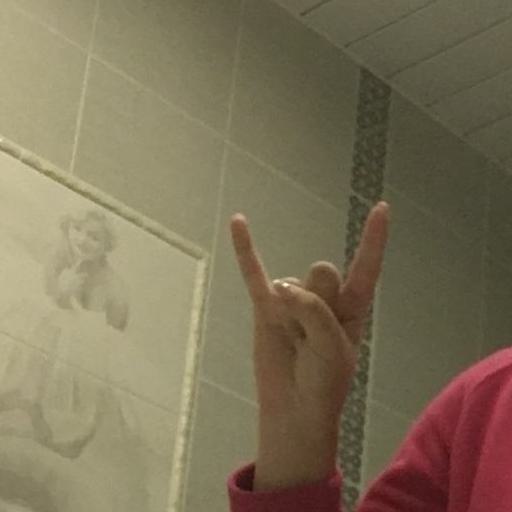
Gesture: rock